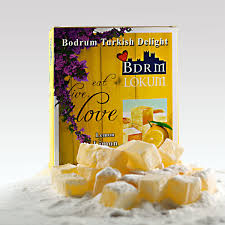
Yemek: lokum